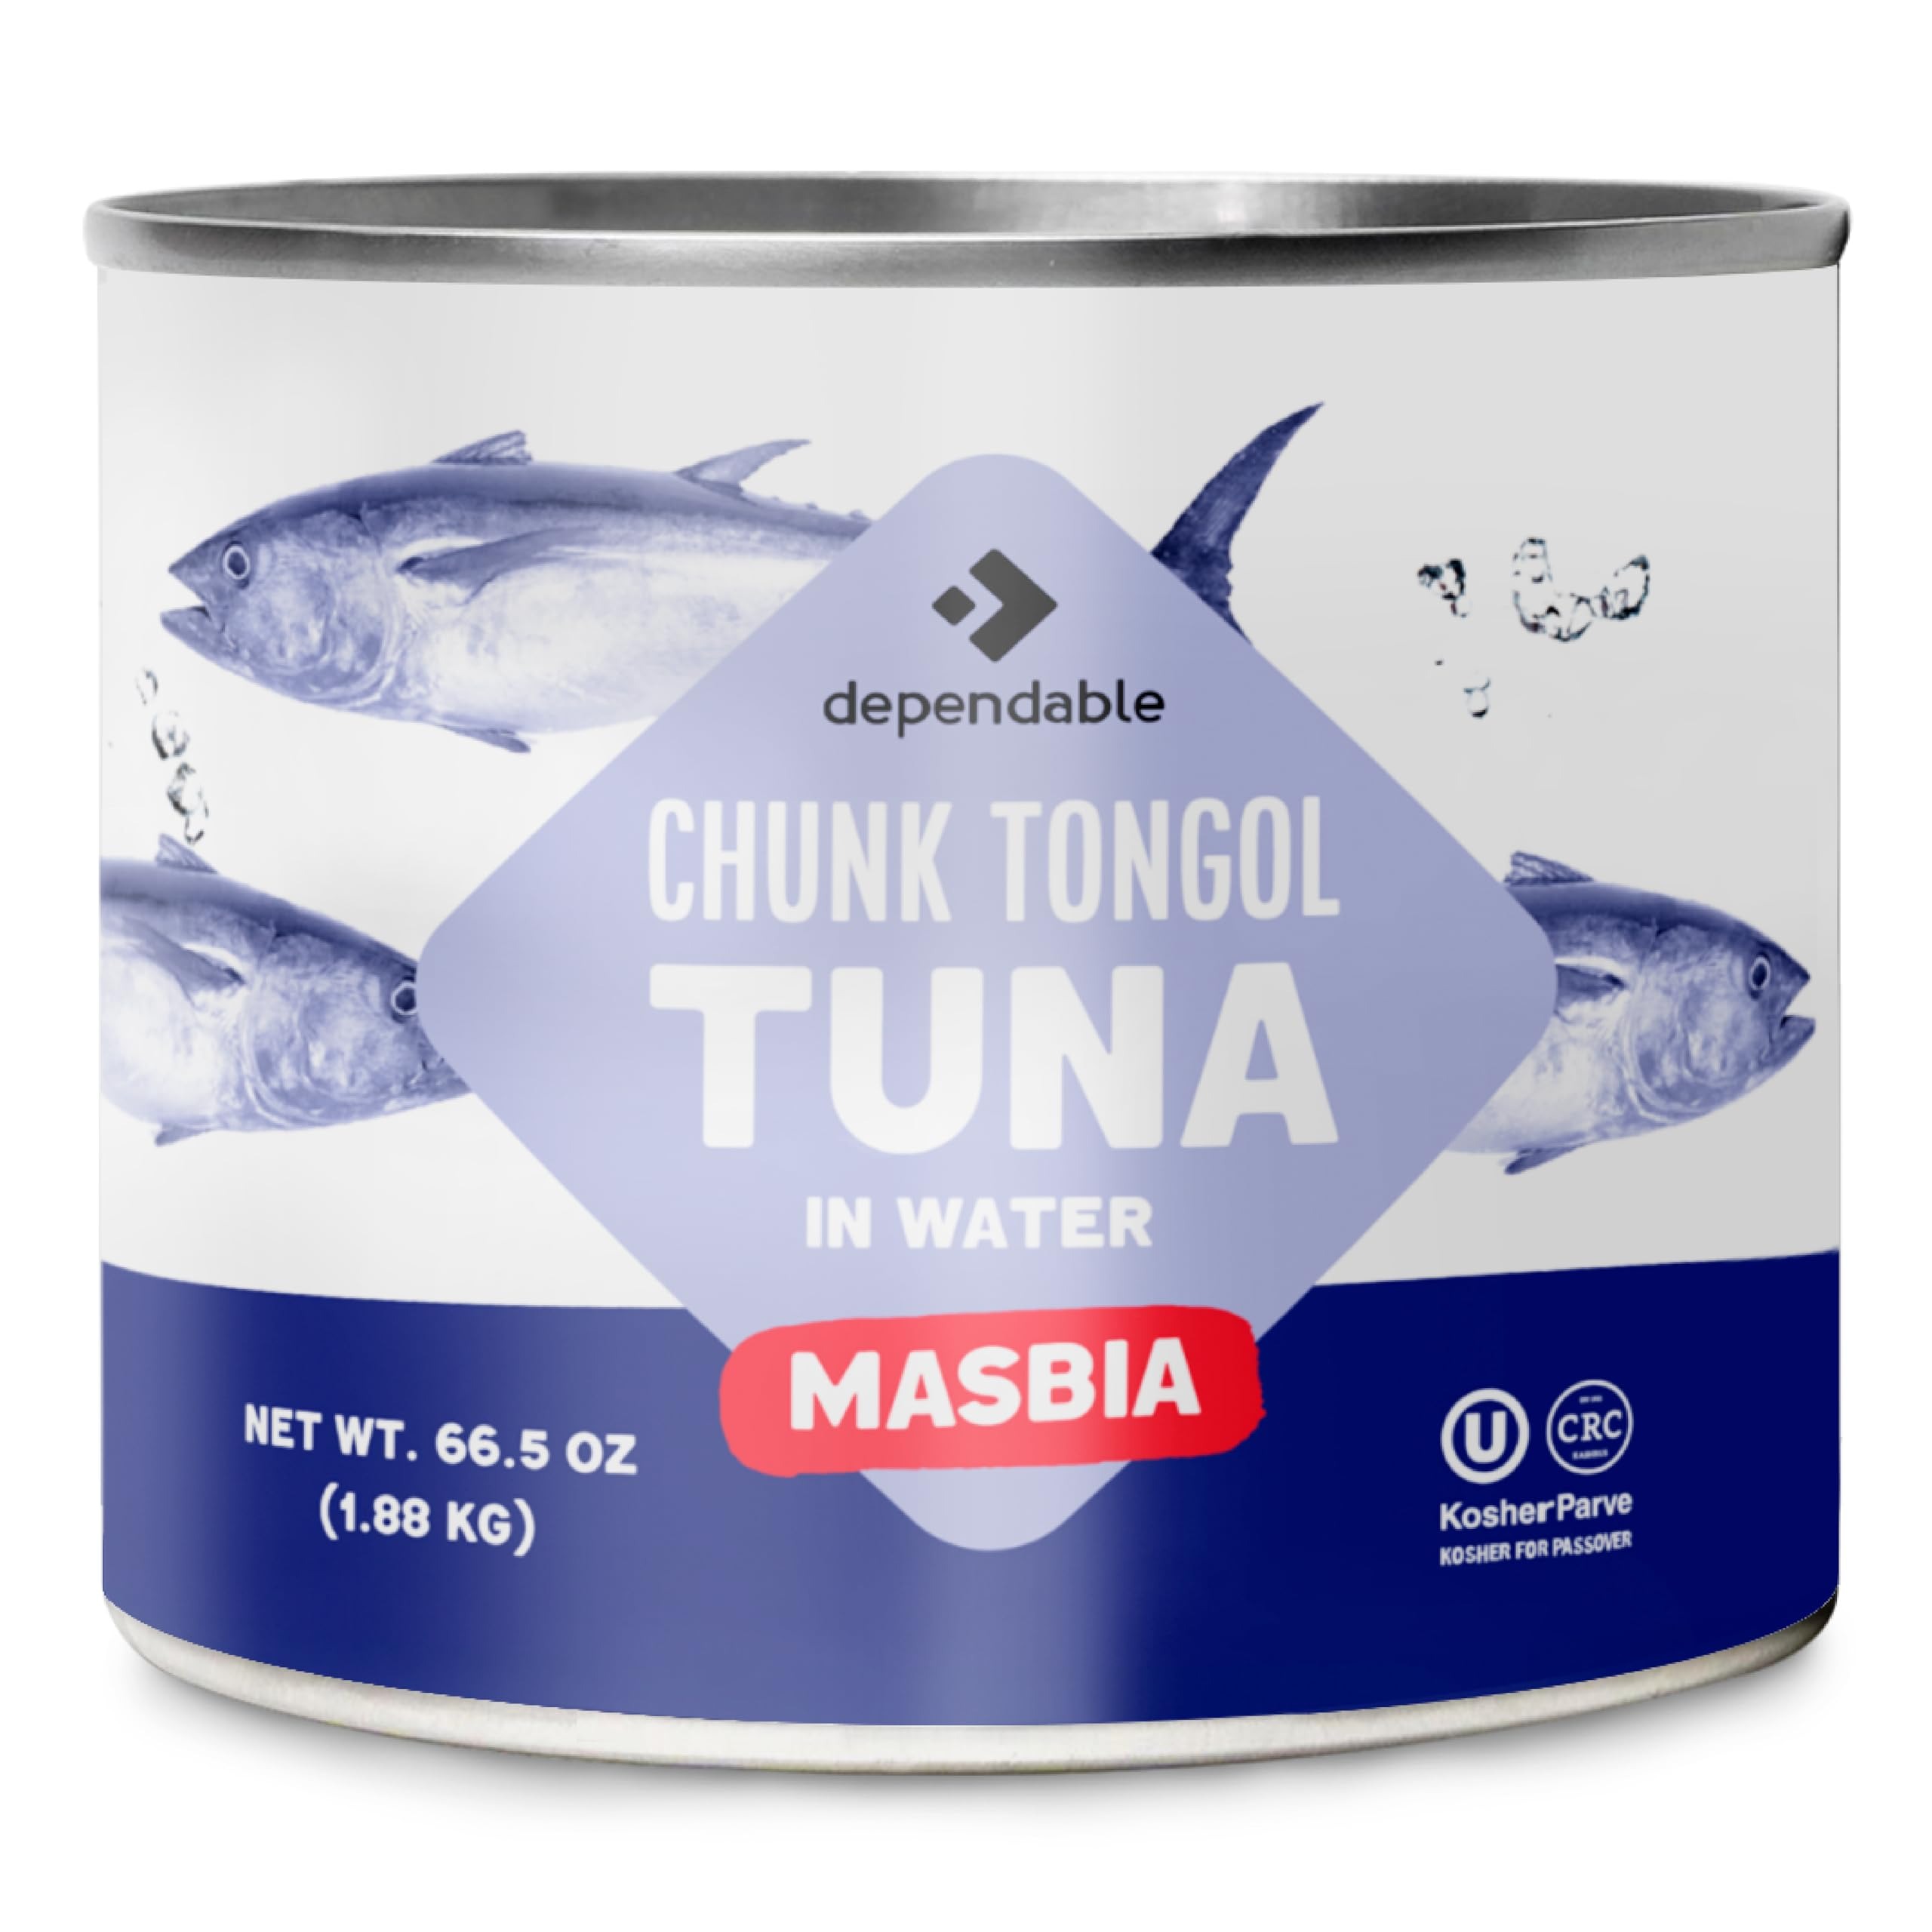
Item Name: Dependable Food Chunk Tongol Tuna in Water - Bulk 66.5 oz. Can, Wild Caught, Dolphin Safe, Low Mercury | Kosher Certified
Bullet Point 1: Exceptional Quality: Dependable Food Chunk Tongol Tuna, packed in water, ensures premium taste and freshness.
Bullet Point 2: Bulk Convenience: Stock your pantry or prepare for gatherings with our substantial 66.5 oz. can.
Bullet Point 3: Sustainable Sourcing: Our tuna is responsibly wild caught and dolphin safe, supporting ethical fishing practices.
Bullet Point 4: Low Mercury Levels: Rigorous quality control ensures our tuna remains low in mercury, prioritizing your health.
Bullet Point 5: Kosher Certified: Trust in our Kosher certification, meeting strict dietary standards and religious requirements.
Product Description: Indulge in the exquisite taste of Dependable Food Chunk Tongol Tuna, meticulously sourced and packed to preserve its exceptional quality. Our 66.5 oz. bulk can is perfect for households, caterers, and restaurants seeking convenience without compromise. We're committed to sustainability and ethical fishing practices. Our tuna is wild caught, following dolphin-safe methods to protect marine life and preserve ecosystems. With stringent quality checks, our tuna maintains low mercury levels, ensuring a safe and wholesome dining experience. Dependable Food Chunk Tongol Tuna bears the esteemed Kosher certification, meeting the strict standards of dietary laws and religious observances. Whether crafting salads, sandwiches, or casseroles, our tuna adds a touch of luxury to any dish. Experience the unparalleled flavor and versatility of Dependable Food Chunk Tongol Tuna in Water today. Elevate your culinary creations with the richness and purity of our premium tuna, and discover a world of culinary possibilities with every bite.
Value: 66.5
Unit: Ounce

Price: 26.99